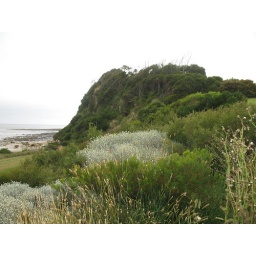
Taken from the car park area above the beach. From here you can see only the plant-covered exposure, not the clear rockface.